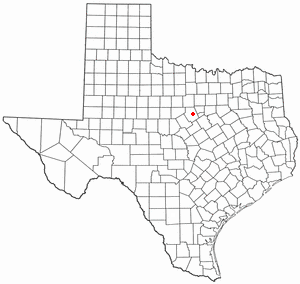
La ville américaine de Stephenville est située dans le comté d'Erath, dans l’État du Texas. Selon le recensement de 2010, sa population s’élève à 17 123 habitants.